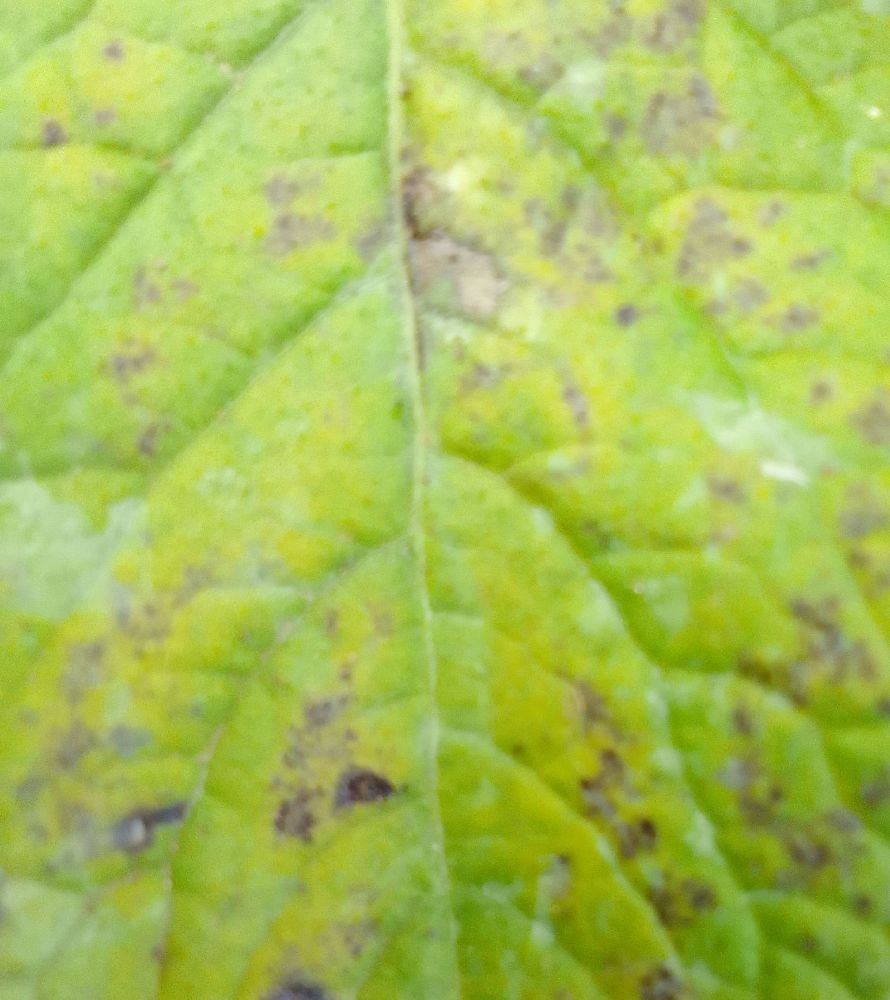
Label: Early blight